The Road to Terror

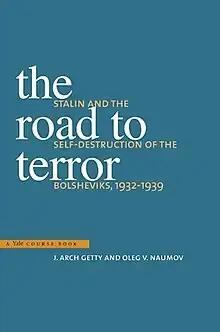
Book Cover

The Road to Terror: Stalin and the Self-Destruction of the Bolsheviks, 19321939 is a political history of the Soviet Union from 19321939 written by John Archibald Getty III and Oleg V. Naumov. Originally published by Yale University Press in 1999, it was reissued as an updated and abridged version in 2010 and is part of the Annals of Communism series.